Battle of Julesburg

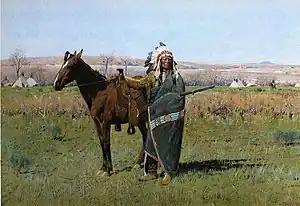
A painting of the Brule chieftain Spotted Tail, one of the leaders of the Sioux in the battle.

The Indian plan was to lure the soldiers out of Fort Rankin into an ambush and overwhelm them. Big Crow, a Cheyenne, picked ten men as the decoys. They charged at the fort and retreated in haste. Captain O'Brien led most of his men and a few civilian volunteers out of the fort to chase the Indian decoys. About three miles from the fort, O'Brien had almost ridden into the ambush when young Indian warriors fired at the soldiers prematurely, alerting him to the presence of a large number of warriors hidden behind nearby bluffs. The soldiers fled back toward the fort with the Indians in pursuit. The Indians caught them about 300 yards from the fort. Some of the soldiers were cut off. They dismounted to defend themselves and were killed. The surviving soldiers and civilians, including Captain O'Brien, made it back to shelter in the fort. Fourteen soldiers and four civilians were killed in the battle. Bent says that no Indians were killed or wounded, although the soldiers claimed they killed about 60.